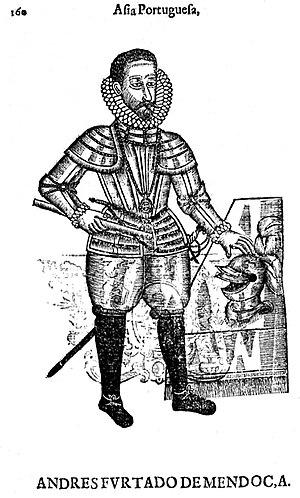
Portrait tiré de l'oeuvre de Faria e Sousa
Le siège de Malacca, qui se déroule du 30 avril - 17 août 1606, est un engagement militaire entre une force néerlandaise commandée par Cornelius Metalief et le commandant portugais André Furtado de Mendonça.